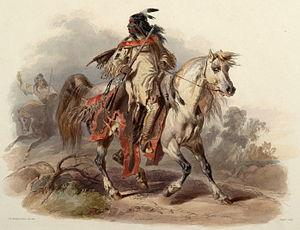
La Confédération des Pieds-Noirs, également connue sous le nom anglais de Blackfoot Confederacy, comprend trois tribus nord-amérindiennes des Grandes Plaines de l'Alberta au Canada et du Montana aux États-Unis : les Siksikas, les Pikunis et les Gens-du-Sang. Dans leur propre langue, le pied-noir, ils se nomment Niitsítapi. Ces trois nations partagent depuis plusieurs siècles de nombreuses caractéristiques linguistiques, socio-culturelles et économiques. Ils sont traditionnellement des chasseurs de bison, comme les autres Indiens des Plaines, et ils ont longtemps été considérés comme de redoutables guerriers. Ensemble, ils forment une confédération politique, parfois étendue aux tribus des Tsuu T'ina et des Atsinas. Depuis le XIXᵉ siècle, ils vivent principalement dans quatre réserves, trois au Canada et une aux États-Unis. En 2013, leur population totale était de plus de 49 500 individus.